The Undercroft, Guildford

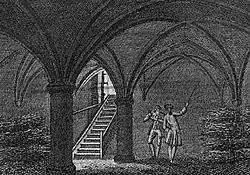
Print showing the Undercroft as it appeared in the 18th-century

The Undercroft at 72/74 High Street in Guildford in Surrey is a medieval undercroft or storage room. It has been described as one of the finest examples of its type in the country. Since 1976 it has been a Grade II* listed building and Scheduled Monument on the List of Historic England.